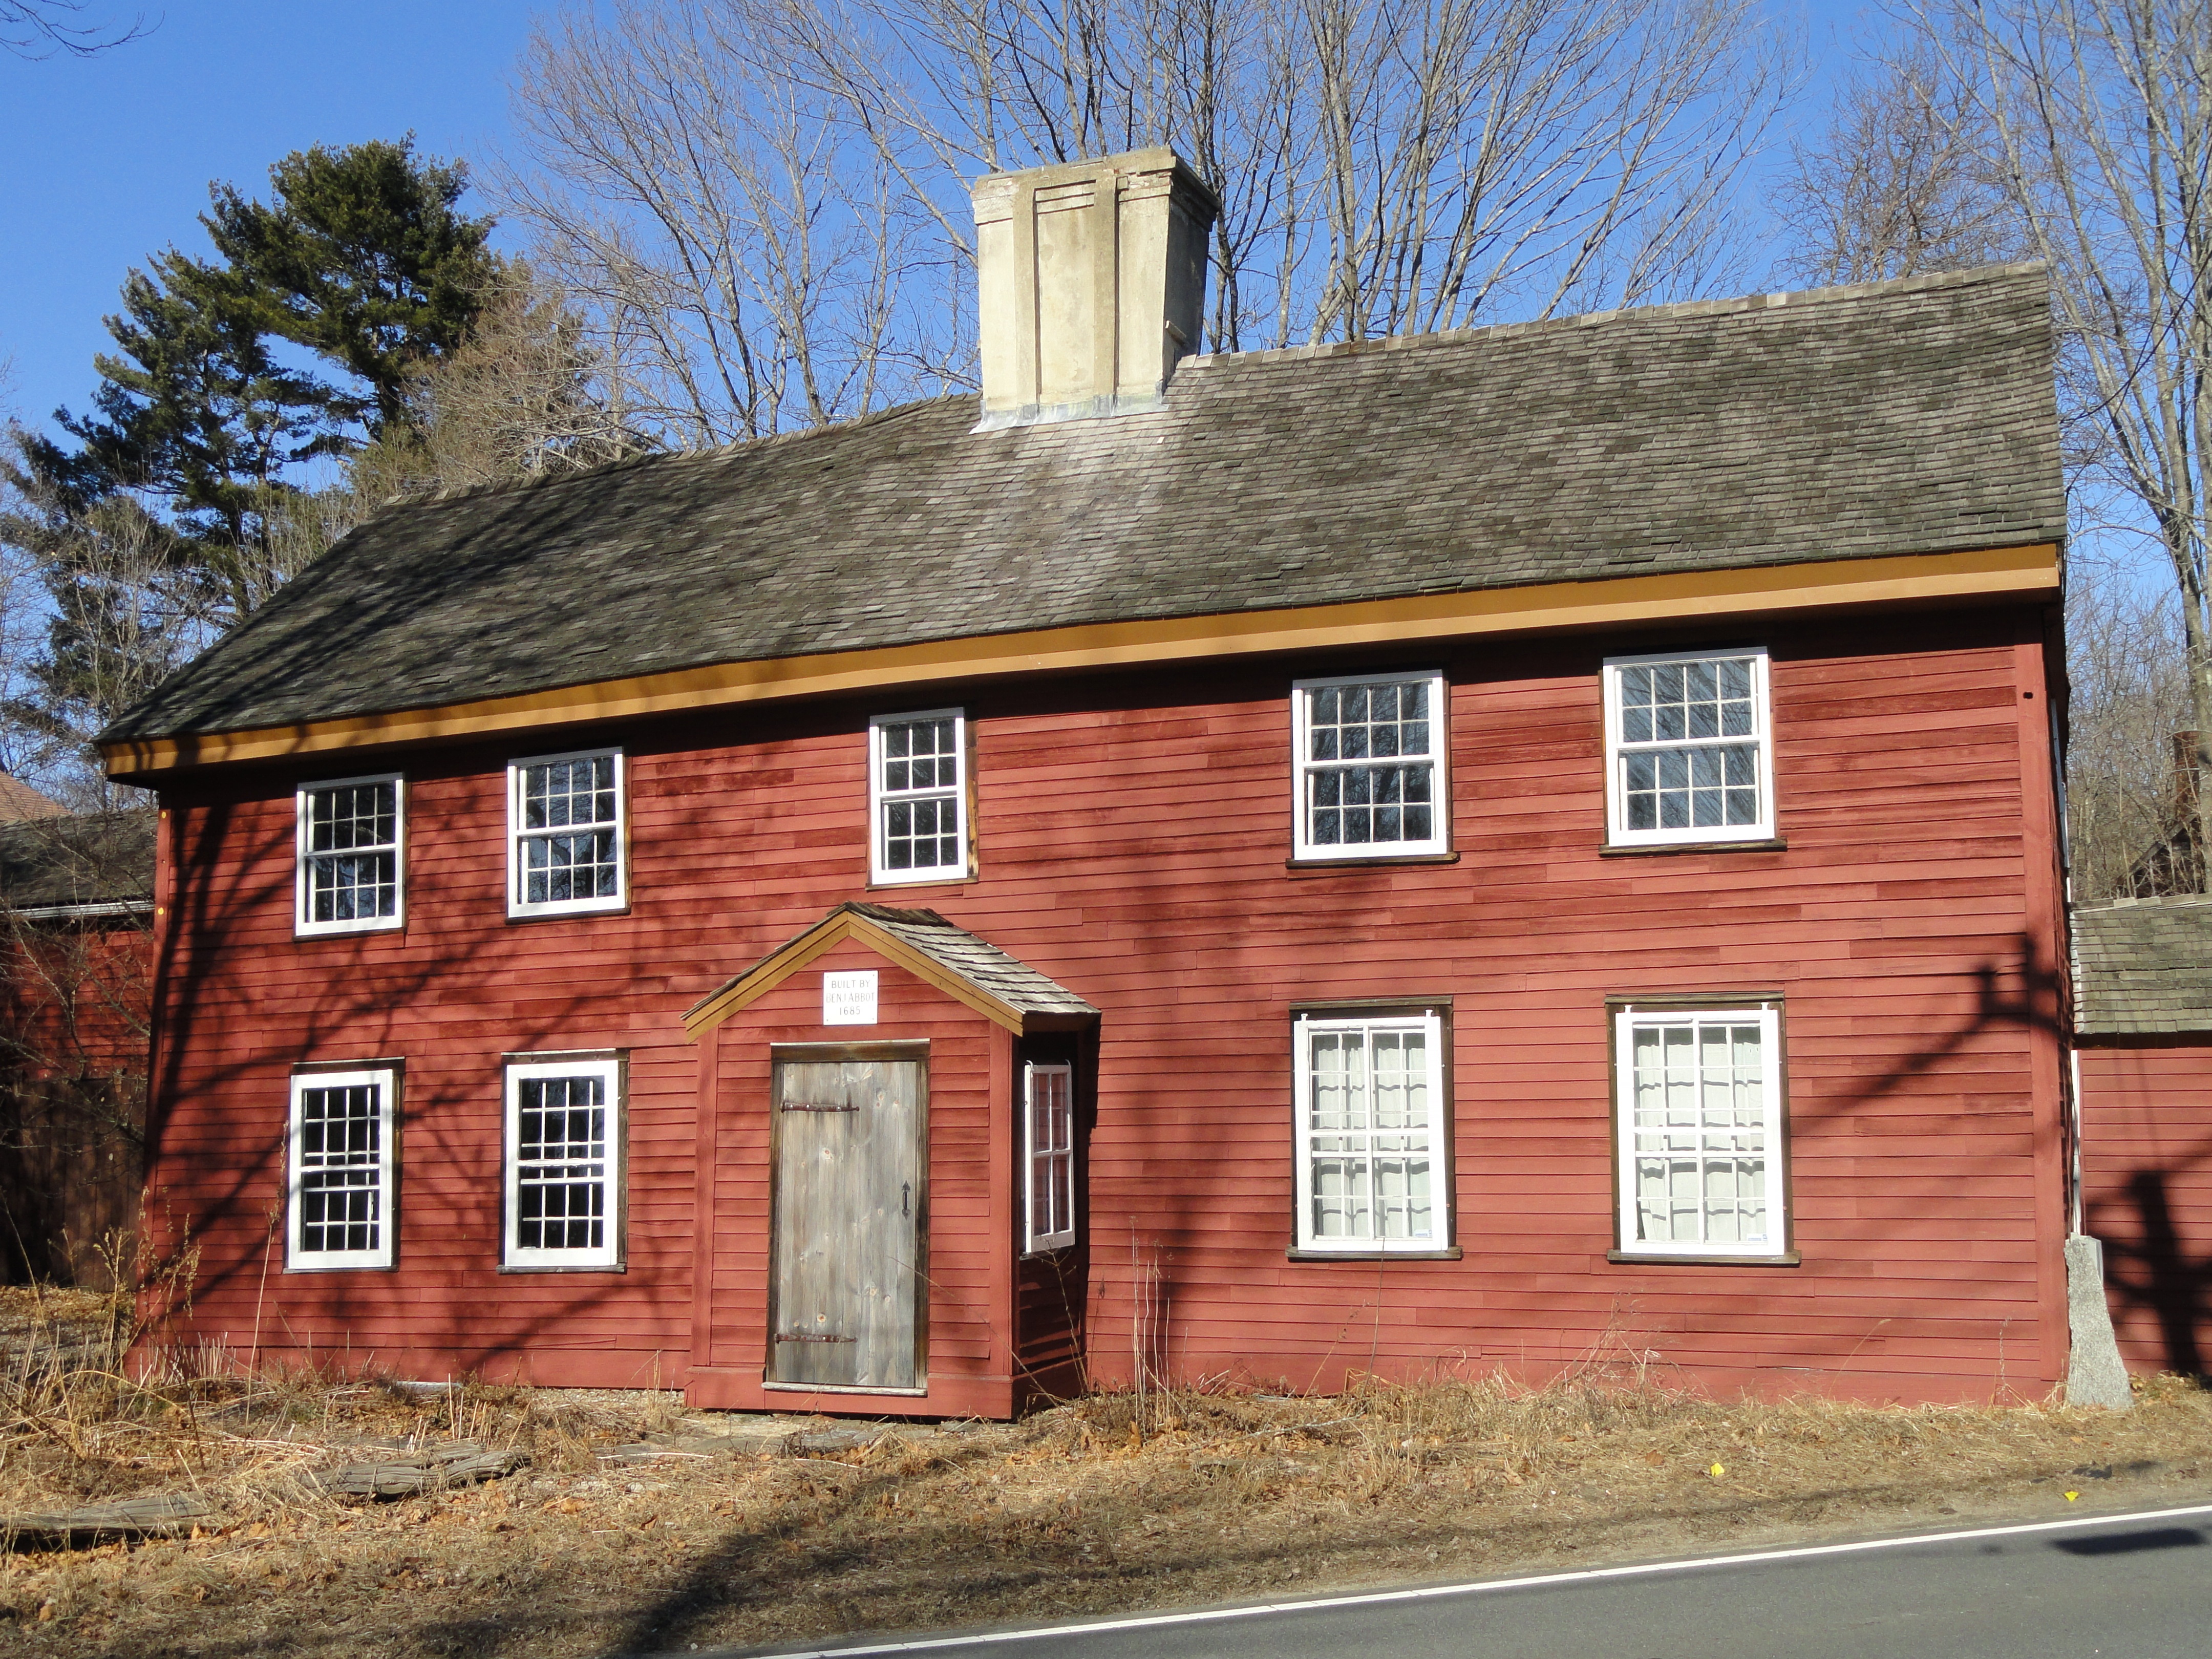
architecture, wood, house, window, roof, building, barn, home, cottage, facade, property, historic, brick, farmhouse, estate, brickwork, siding, massachusetts, rural area, residential area, abbot, benjamin, andover, salem witch trials